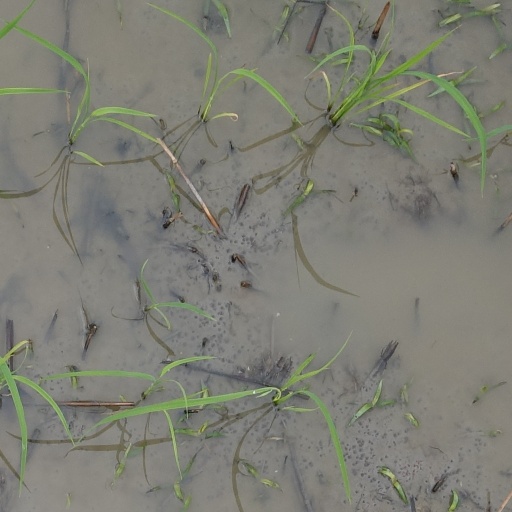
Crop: rice